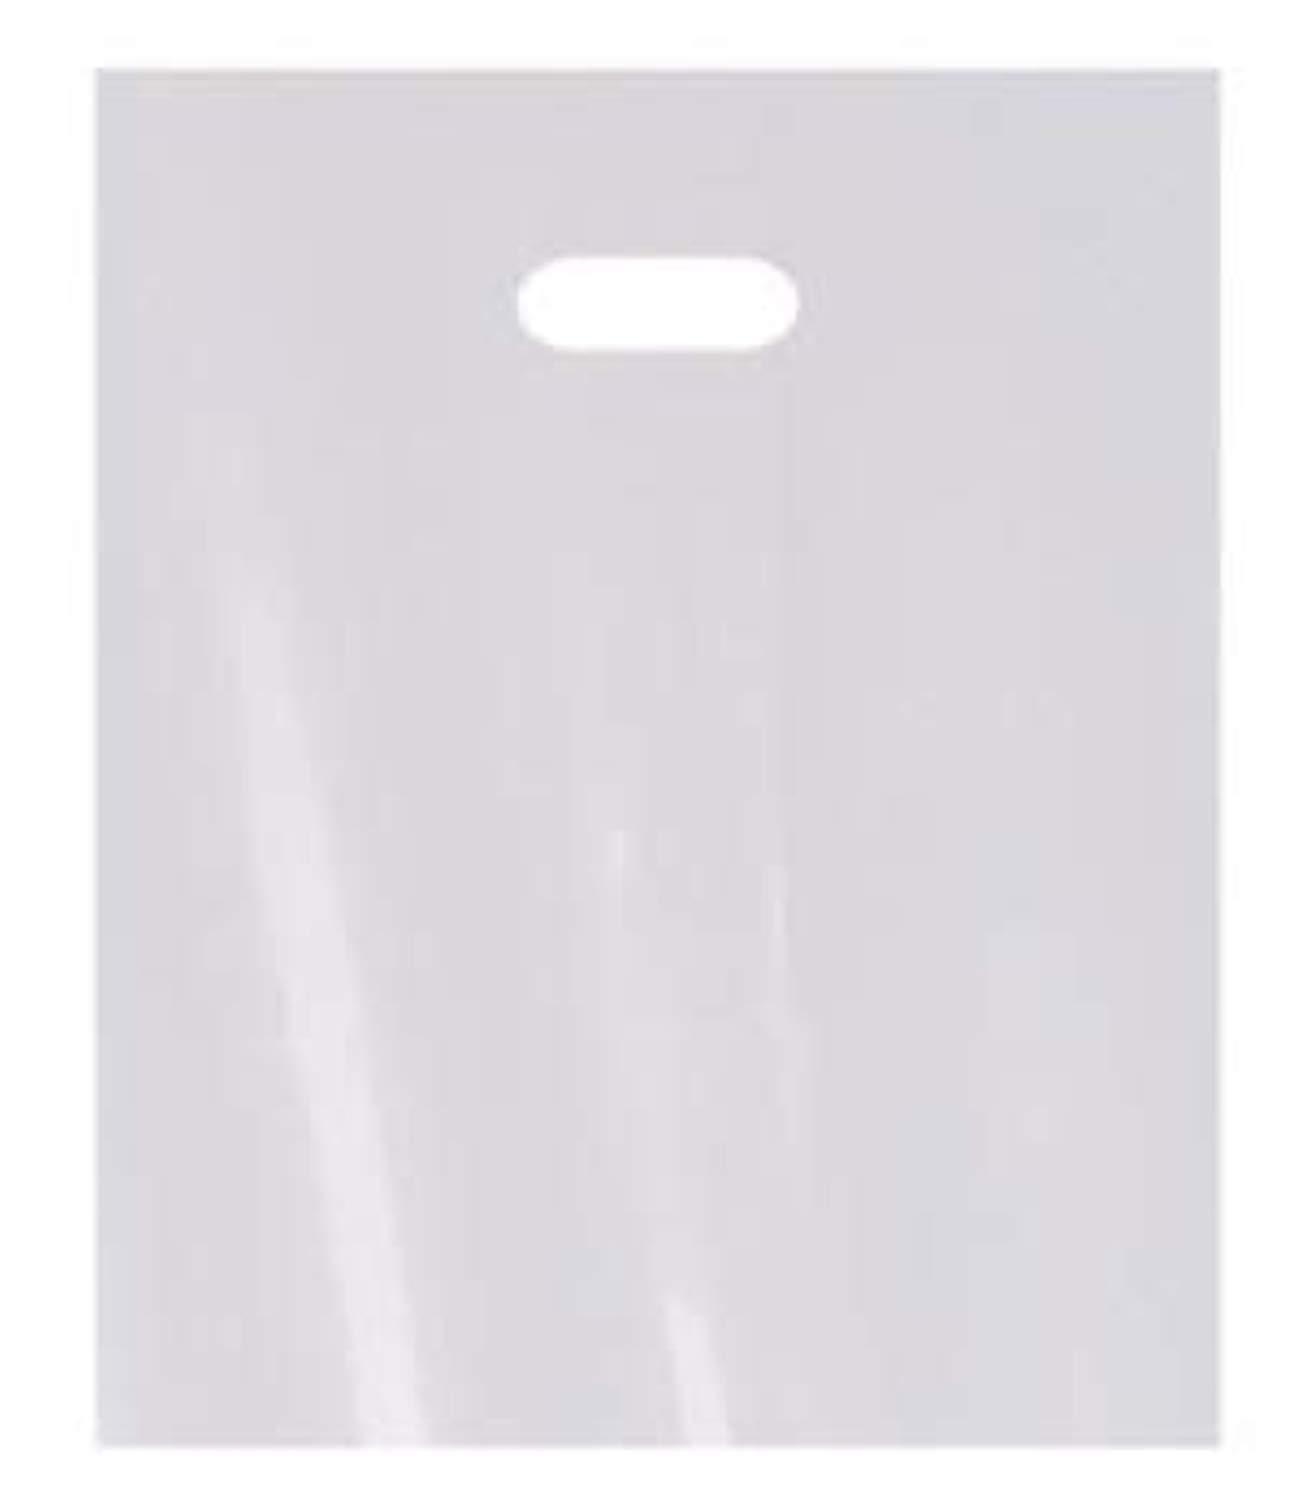
100 Pack 15" x 18" with 2 mil Thick White Merchandise Plastic Glossy Retail Bags | Die Cut Handles | Perfect for Shopping, Party Favors, Birthdays, Children Parties | Color White | 100% Recyclable
Brand: Plamar USA
Pack of 100 White Glossy Bags Die Cut Handles, Measures: 15" x 18" with 2 Thickness Weights & Dimensions W 15" X H 18" By 2 Mil Thick, 3.4 lbs.
Category: Business & Industrial > Retail > Paper & Plastic Shopping Bags > Die Cut Shopping Bags